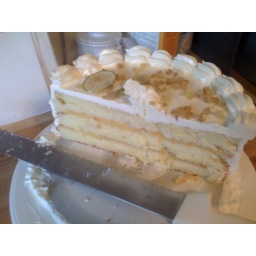
Although the picture of this cake in the book showed it green; I guess they put food coloring in it.